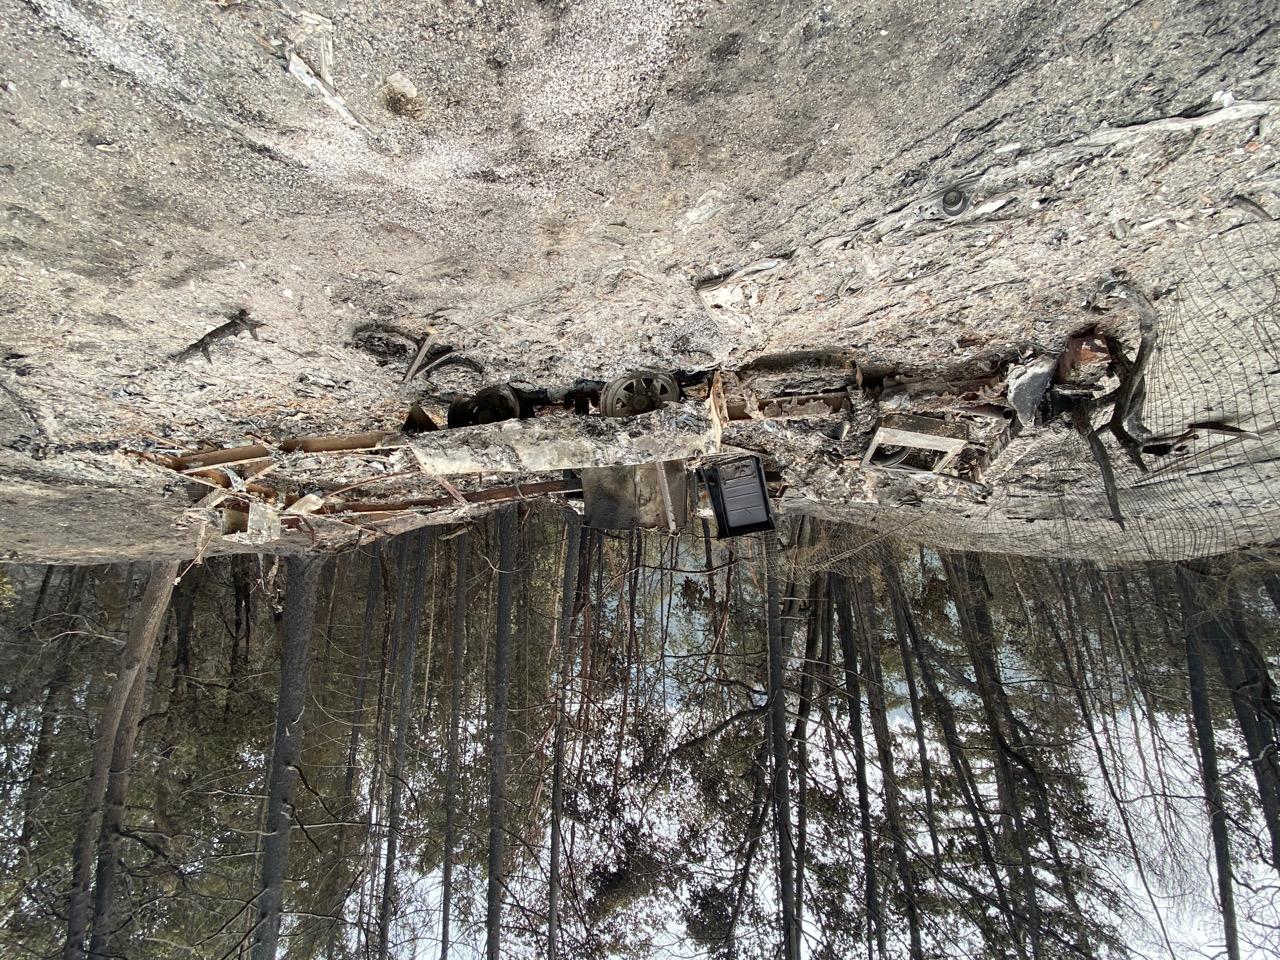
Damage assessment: destroyed